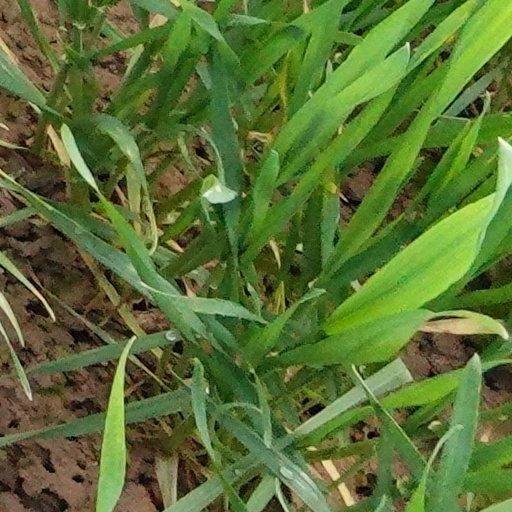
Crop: wheat